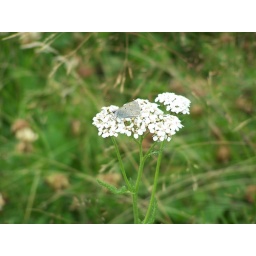
camping in the white mountains in september, 2006.